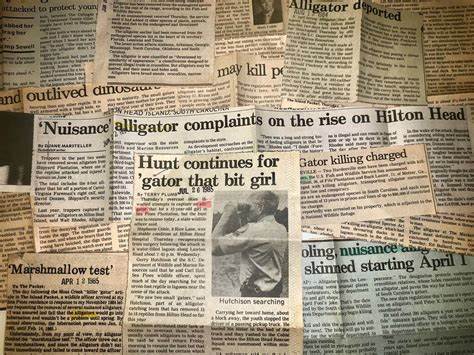
Label: paper